Tanzania Ports Authority

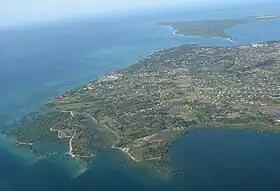
An aerial view of Mtwara Town.

The port of Mtwara was built during the British Colonial times. The harbour at the Port of Mtwara was deepened during 1948–1954, and railway line was built connecting the port, as part of the Tanganyika groundnut scheme. The port was functional but underused for many years due to poor transport infrastructure, However, in 2010–2011, oil and gas exploration activity caused a surge on operations. In December 2015 Alistair Freeports Limited injected $700,000 to construct an export processing zone around the port area.